Miguel Pro

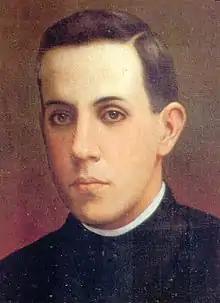
Blessed Miguel Agustín Pro, Mexican Jesuit, executed by a firing squad in Mexico (1927) for exercising his priestly ministry

One of his companions, Pulido, said that he "had never seen such an exquisite wit, never coarse, always sparkling." He was noted for his charity and ability to speak about spiritual subjects without boring his audience. Pulido remarked that there were two Pros: the playful Pro and the prayerful Pro. He was known for the long periods he spent in the chapel.